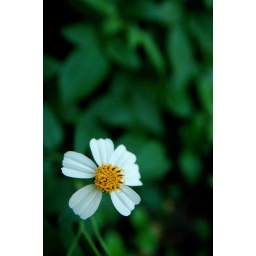
white in green